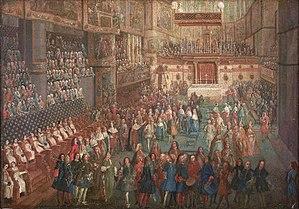
Sacre de Louis XV à Reims.
Louis XV, dit le « Bien-Aimé », né le 15 février 1710 à Versailles où il est mort le 10 mai 1774, est un roi de France et de Navarre. Membre de la maison de Bourbon, il règne sur le royaume de France du 1ᵉʳ septembre 1715 à sa mort. Il fut le seul roi de France à naître et mourir au château de Versailles.
Cette page concerne l’année 1722 du calendrier grégorien.